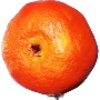
Label: clementine